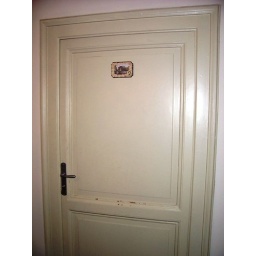
We stayed in Room number 3, right outside the bathroom and computer for guest use.